Fujian

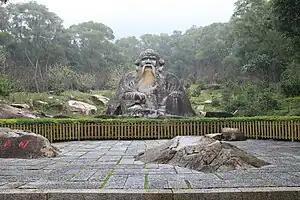
Stone Statue of Laozi.

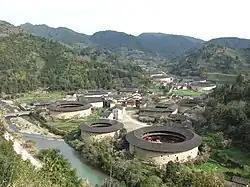
Hekeng village, in Shuyang Town, is one of the many tulou villages of Fujian's Nanjing County.

As of 1832, the province was described as having an estimated "population of fourteen millions." In 2021, Fujian's population was estimated to be 41.87 million, with an urbanization rate of 69.7%.